Lighthouse of Vale Formoso

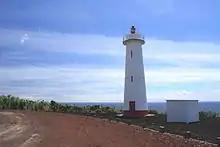
The lighthouse on the edge of the cliff with utility building

The Lighthouse of Vale Formoso is a beacon/lighthouse located along the southwestern cliffs of the civil parish of Capelo, in the municipality of Horta, on the Portuguese island of Faial, in the archipelago of the Azores.